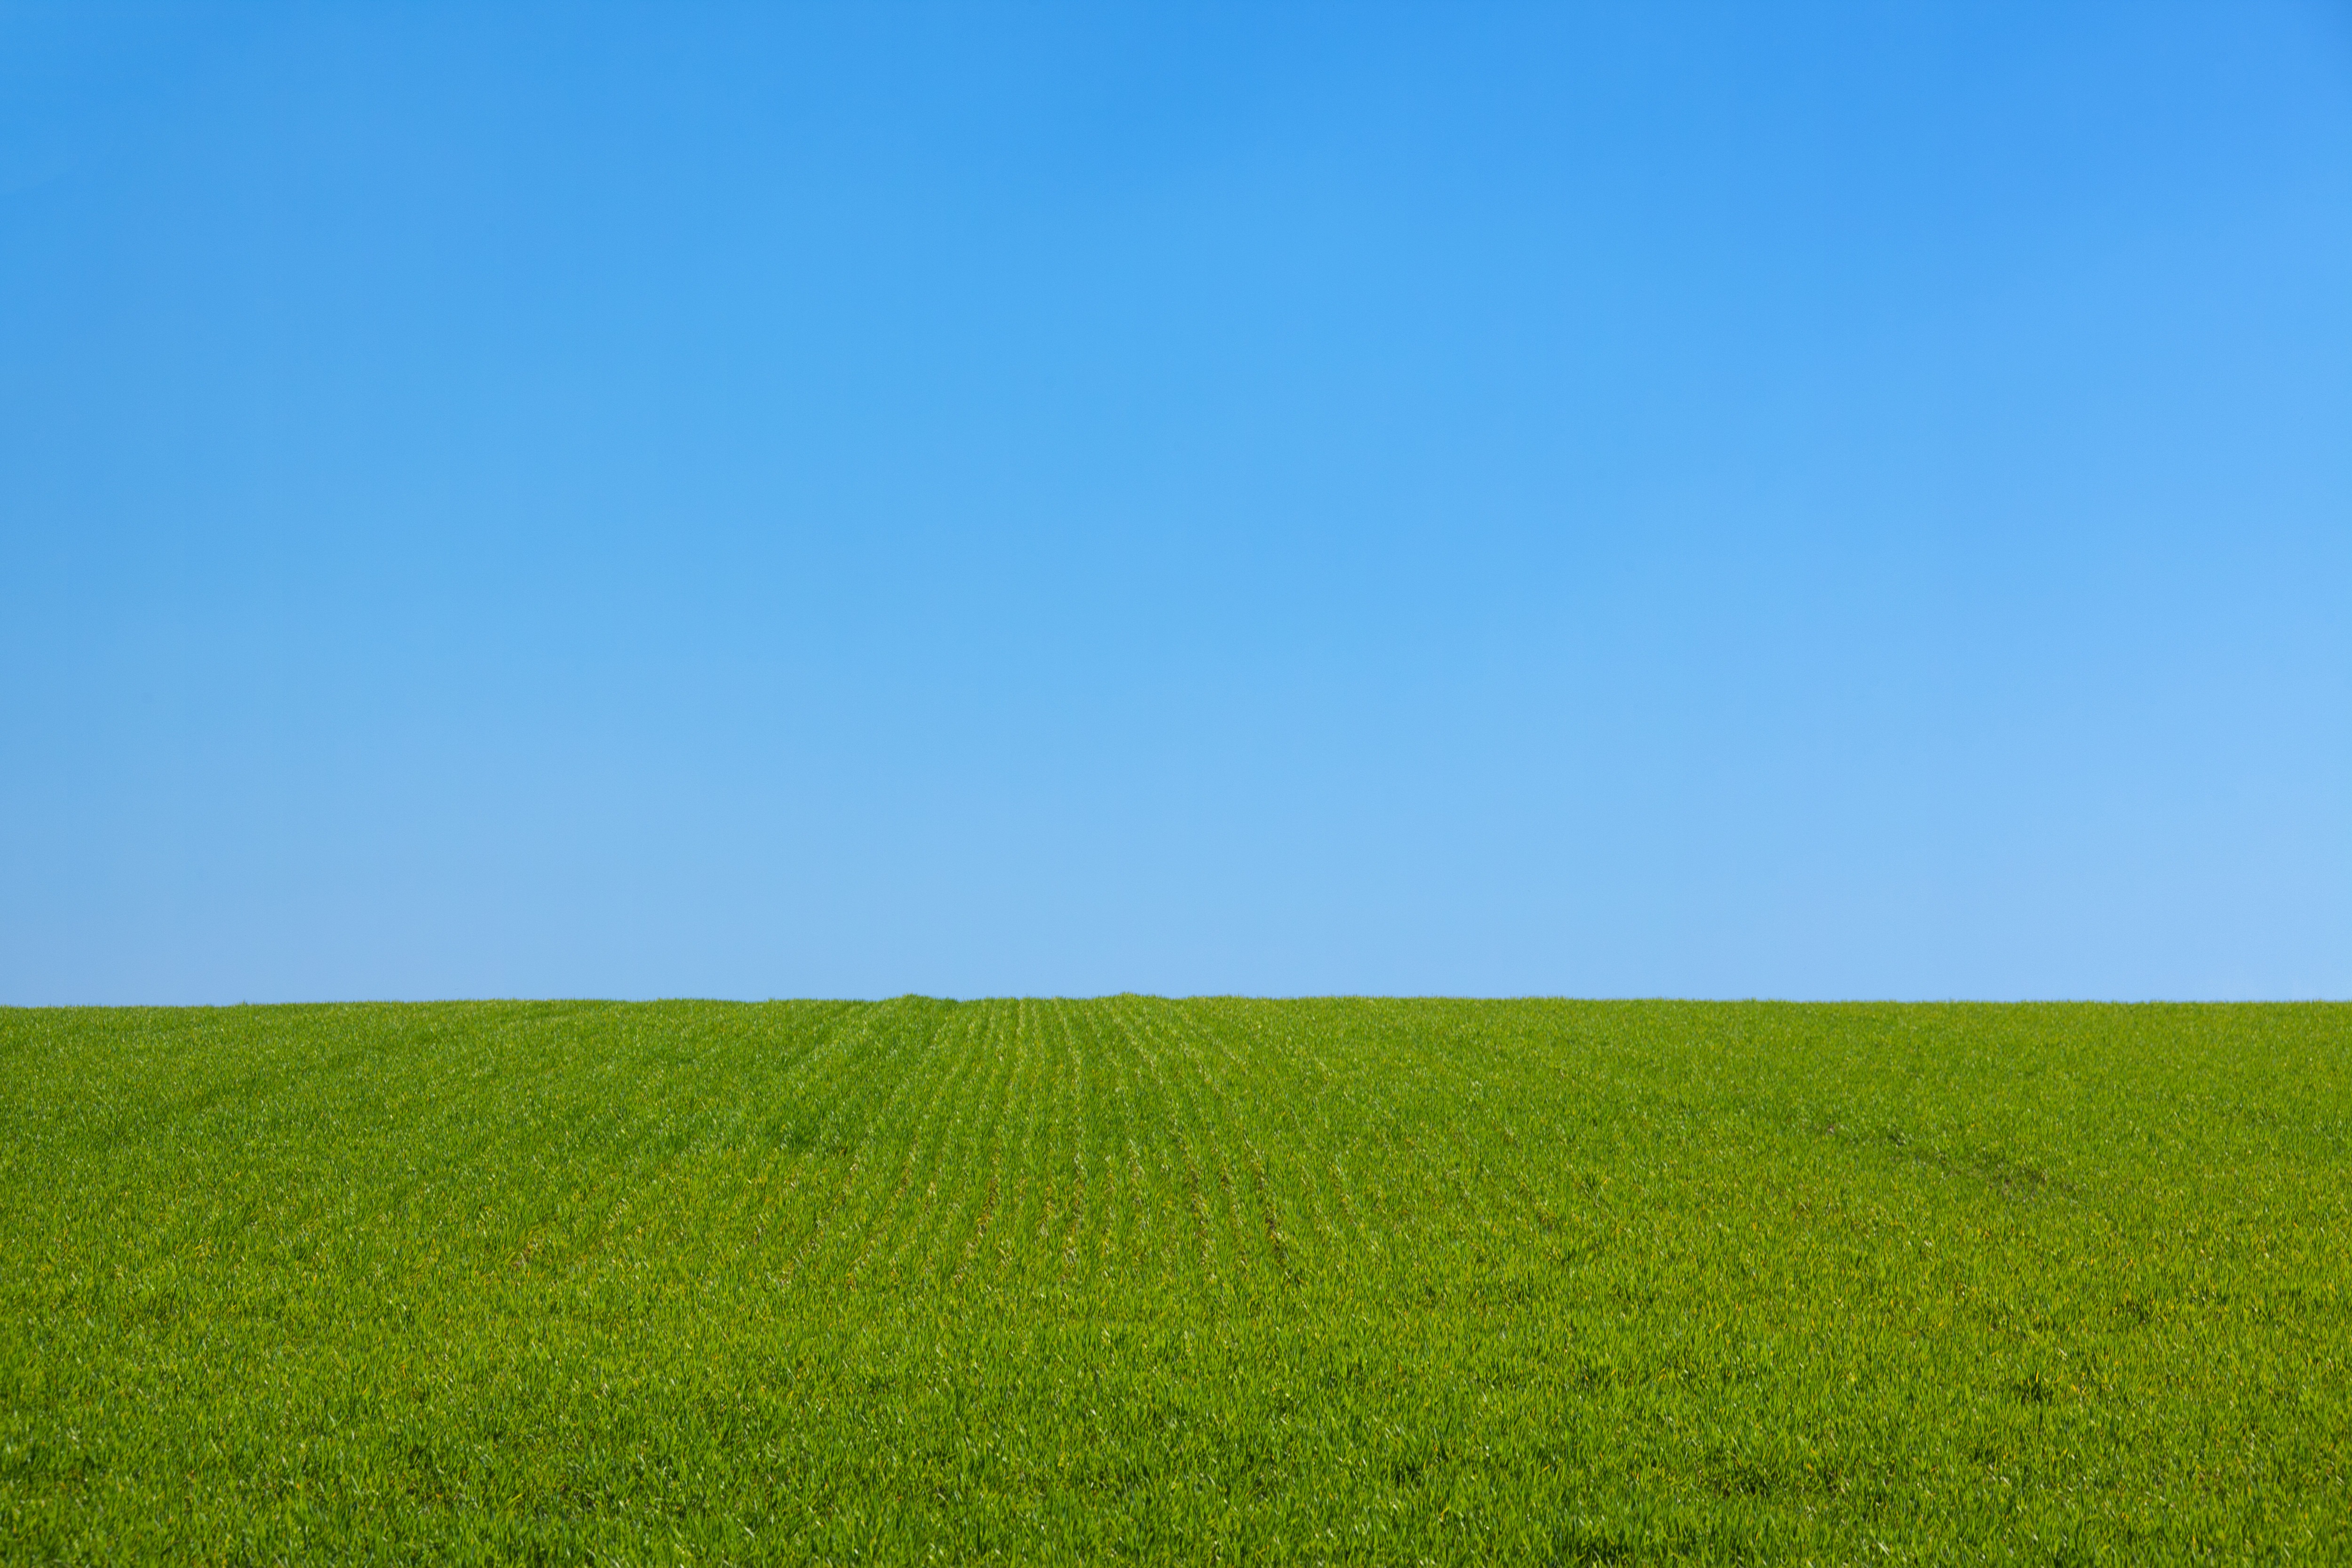
landscape, nature, grass, outdoor, horizon, plant, sky, field, lawn, meadow, prairie, flower, summer, clear, food, spring, green, crop, pasture, space, park, clean, soil, blue, freedom, agriculture, plain, rapeseed, background, grassland, plateau, day, habitat, canola, ecosystem, brassica, steppe, rural area, flowering plant, natural environment, grass family, land plant, mustard plant